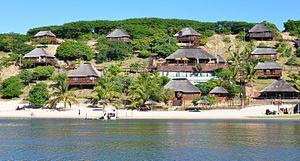
Praia do Bilene est une ville et une station balnéaire du Mozambique, située dans le district de Bilene Macia, au nord-est de la capitale Maputo.